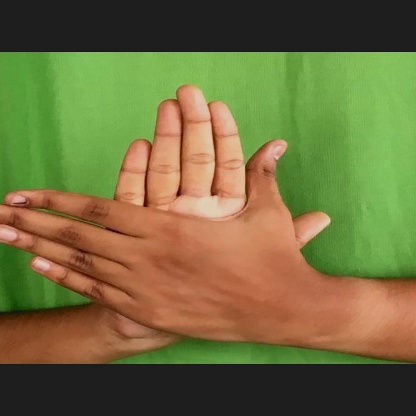
Mudra: Chakra